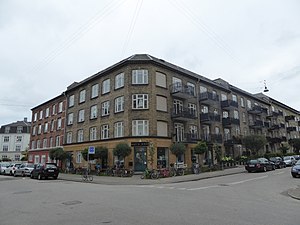
Fanøgade (Østerbro) / Nævneværdige bygninger i gaden
Bygningerne i gule mursten på hjørnet af Nygårdsvej og Fanøgade.
Fanøgade er en ca. 400 meter lang gade mellem Landskronagade og Tåsingegade på Østerbro i København. Gaden er en af seks i Danmark med navnet.